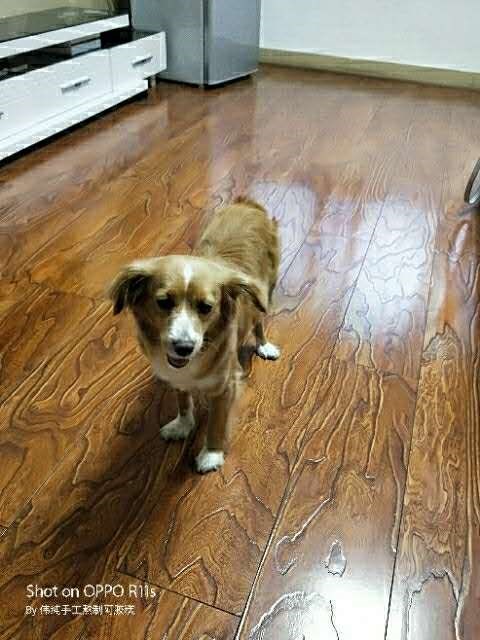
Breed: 5355-n000126-golden_retriever